Winterbrook House

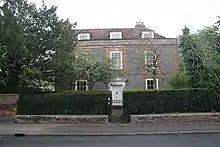
Winterbrook House in 2010

Agatha Christie purchased the house in 1934, and died there in 1976. The house was Grade II listed in 1986.